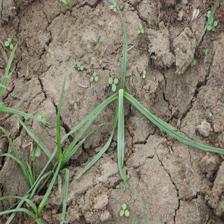
Label: Grass